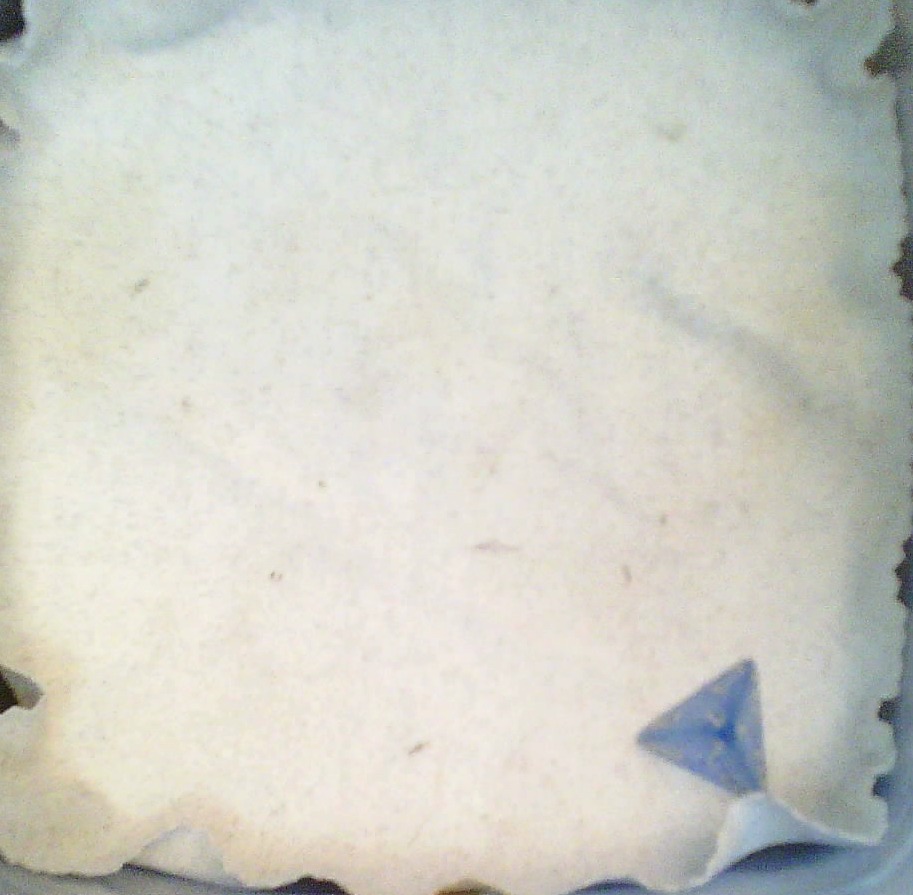
Dice in frame:
type: d4
value: 1
Label source: human
Face values trusted: no